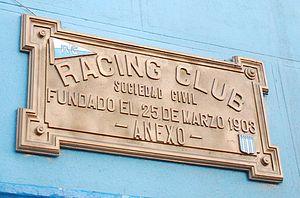
Le Racing Club appelé parfois Racing Club de Avellaneda ou tout simplement Racing, est un club de football argentin basé à Avellaneda, fondé en 1903.